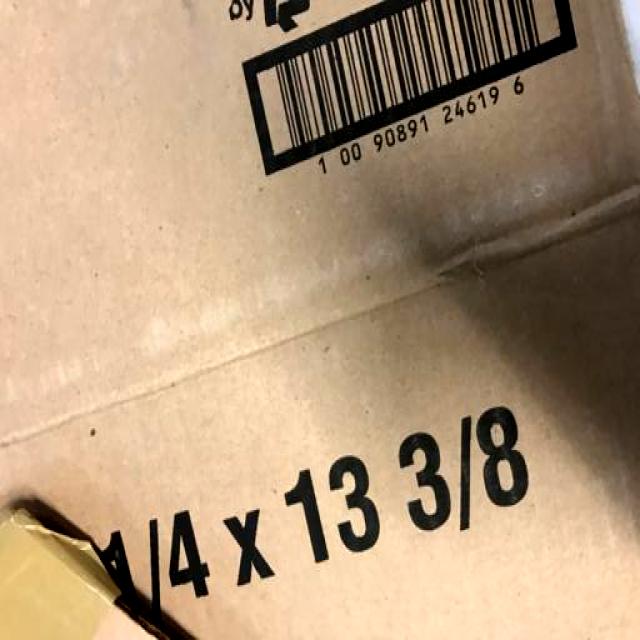
Label: Cardboard